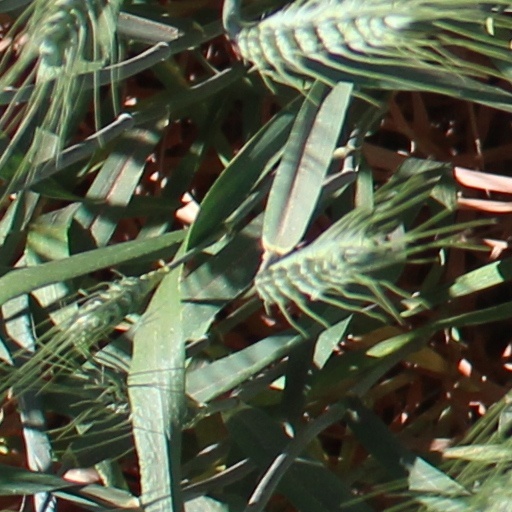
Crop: wheat